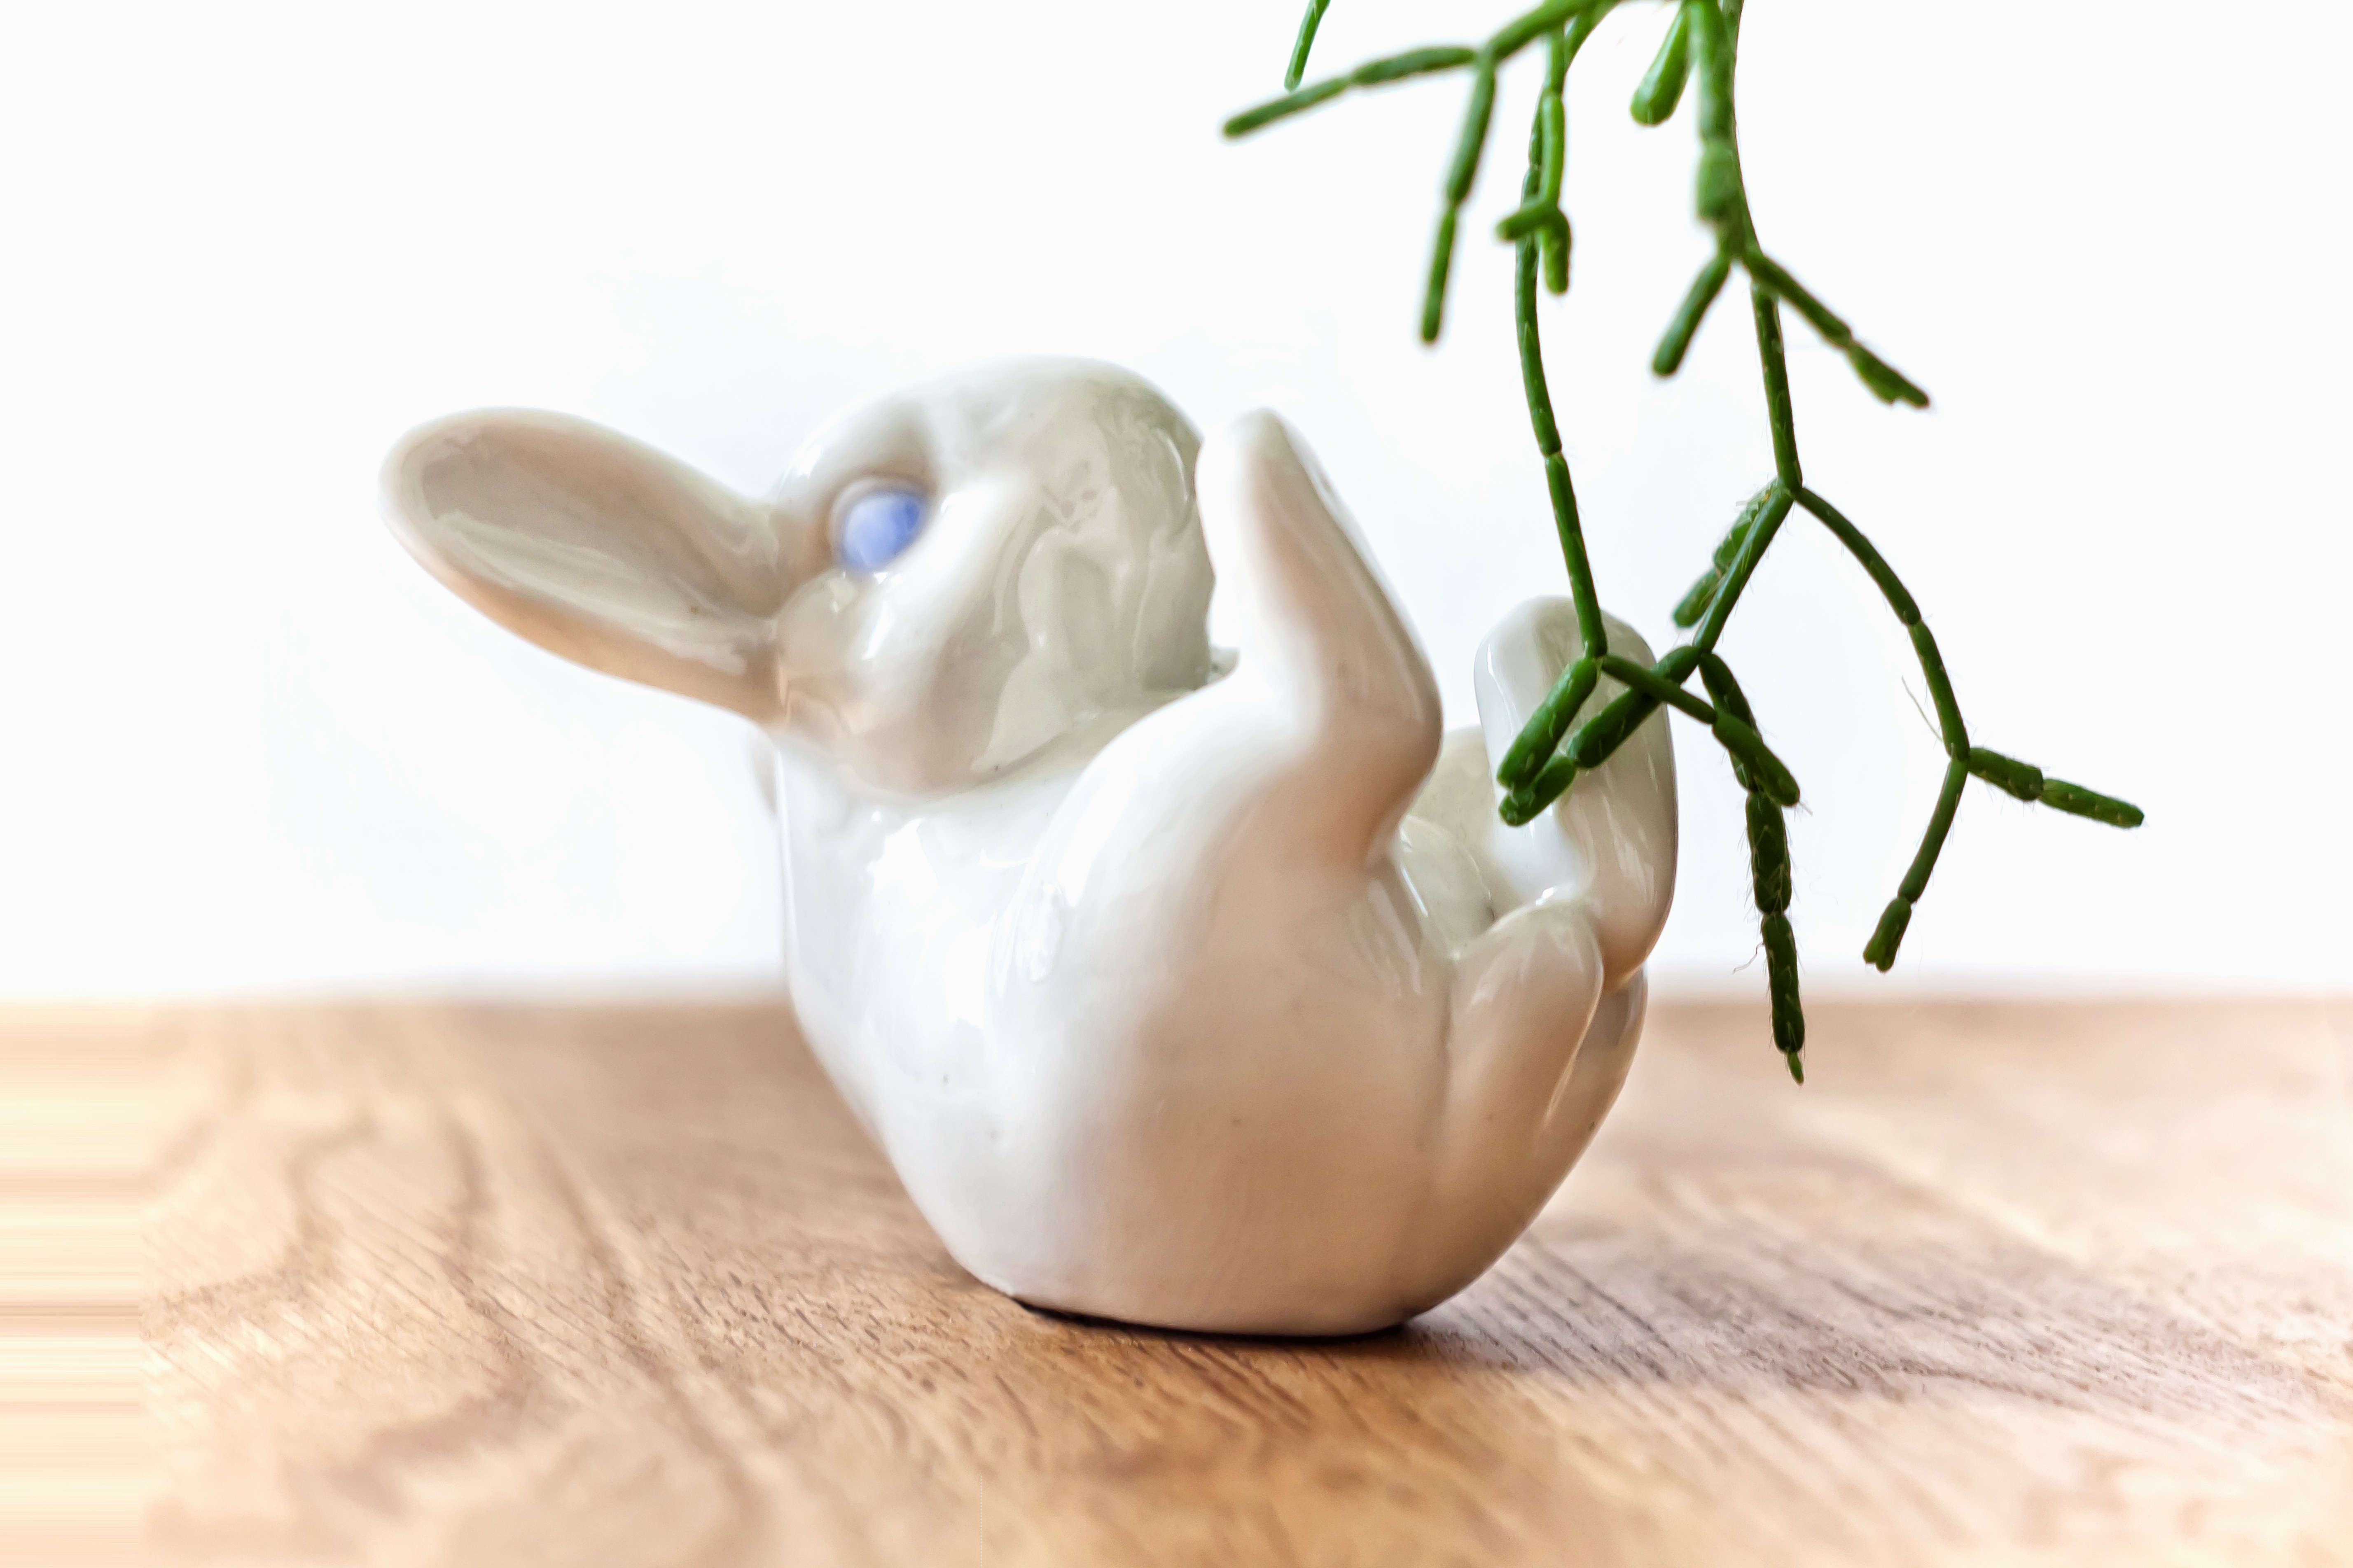
pet, food, spring, produce, ceramic, rabbit, hare, art, figure, figurine, easter, easter bunny, long eared, easter sunday